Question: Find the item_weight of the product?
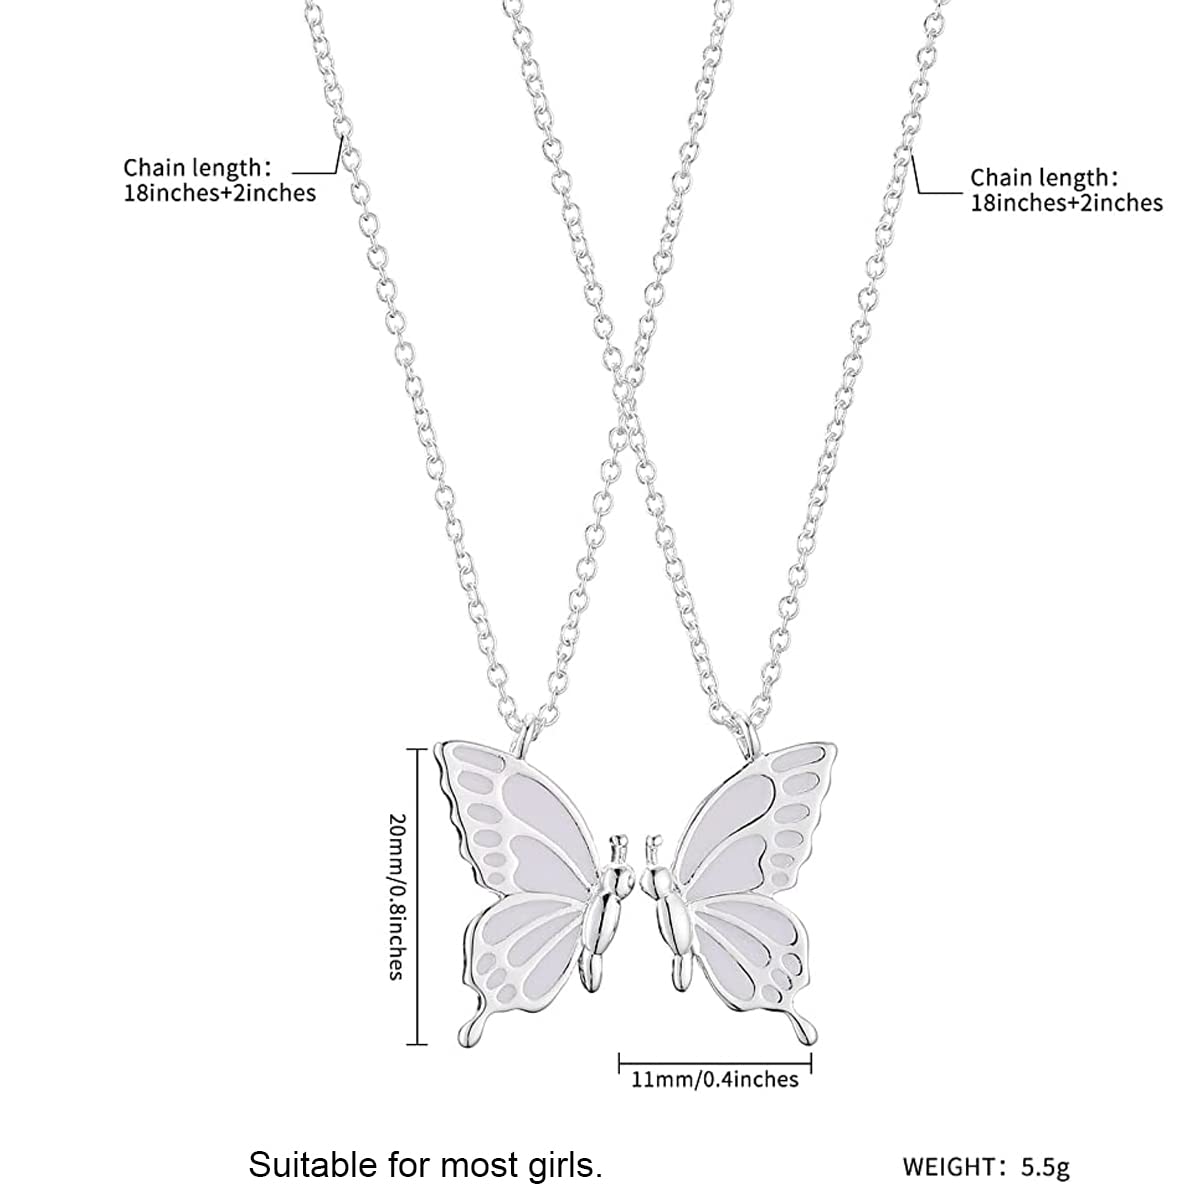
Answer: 5.5 gram